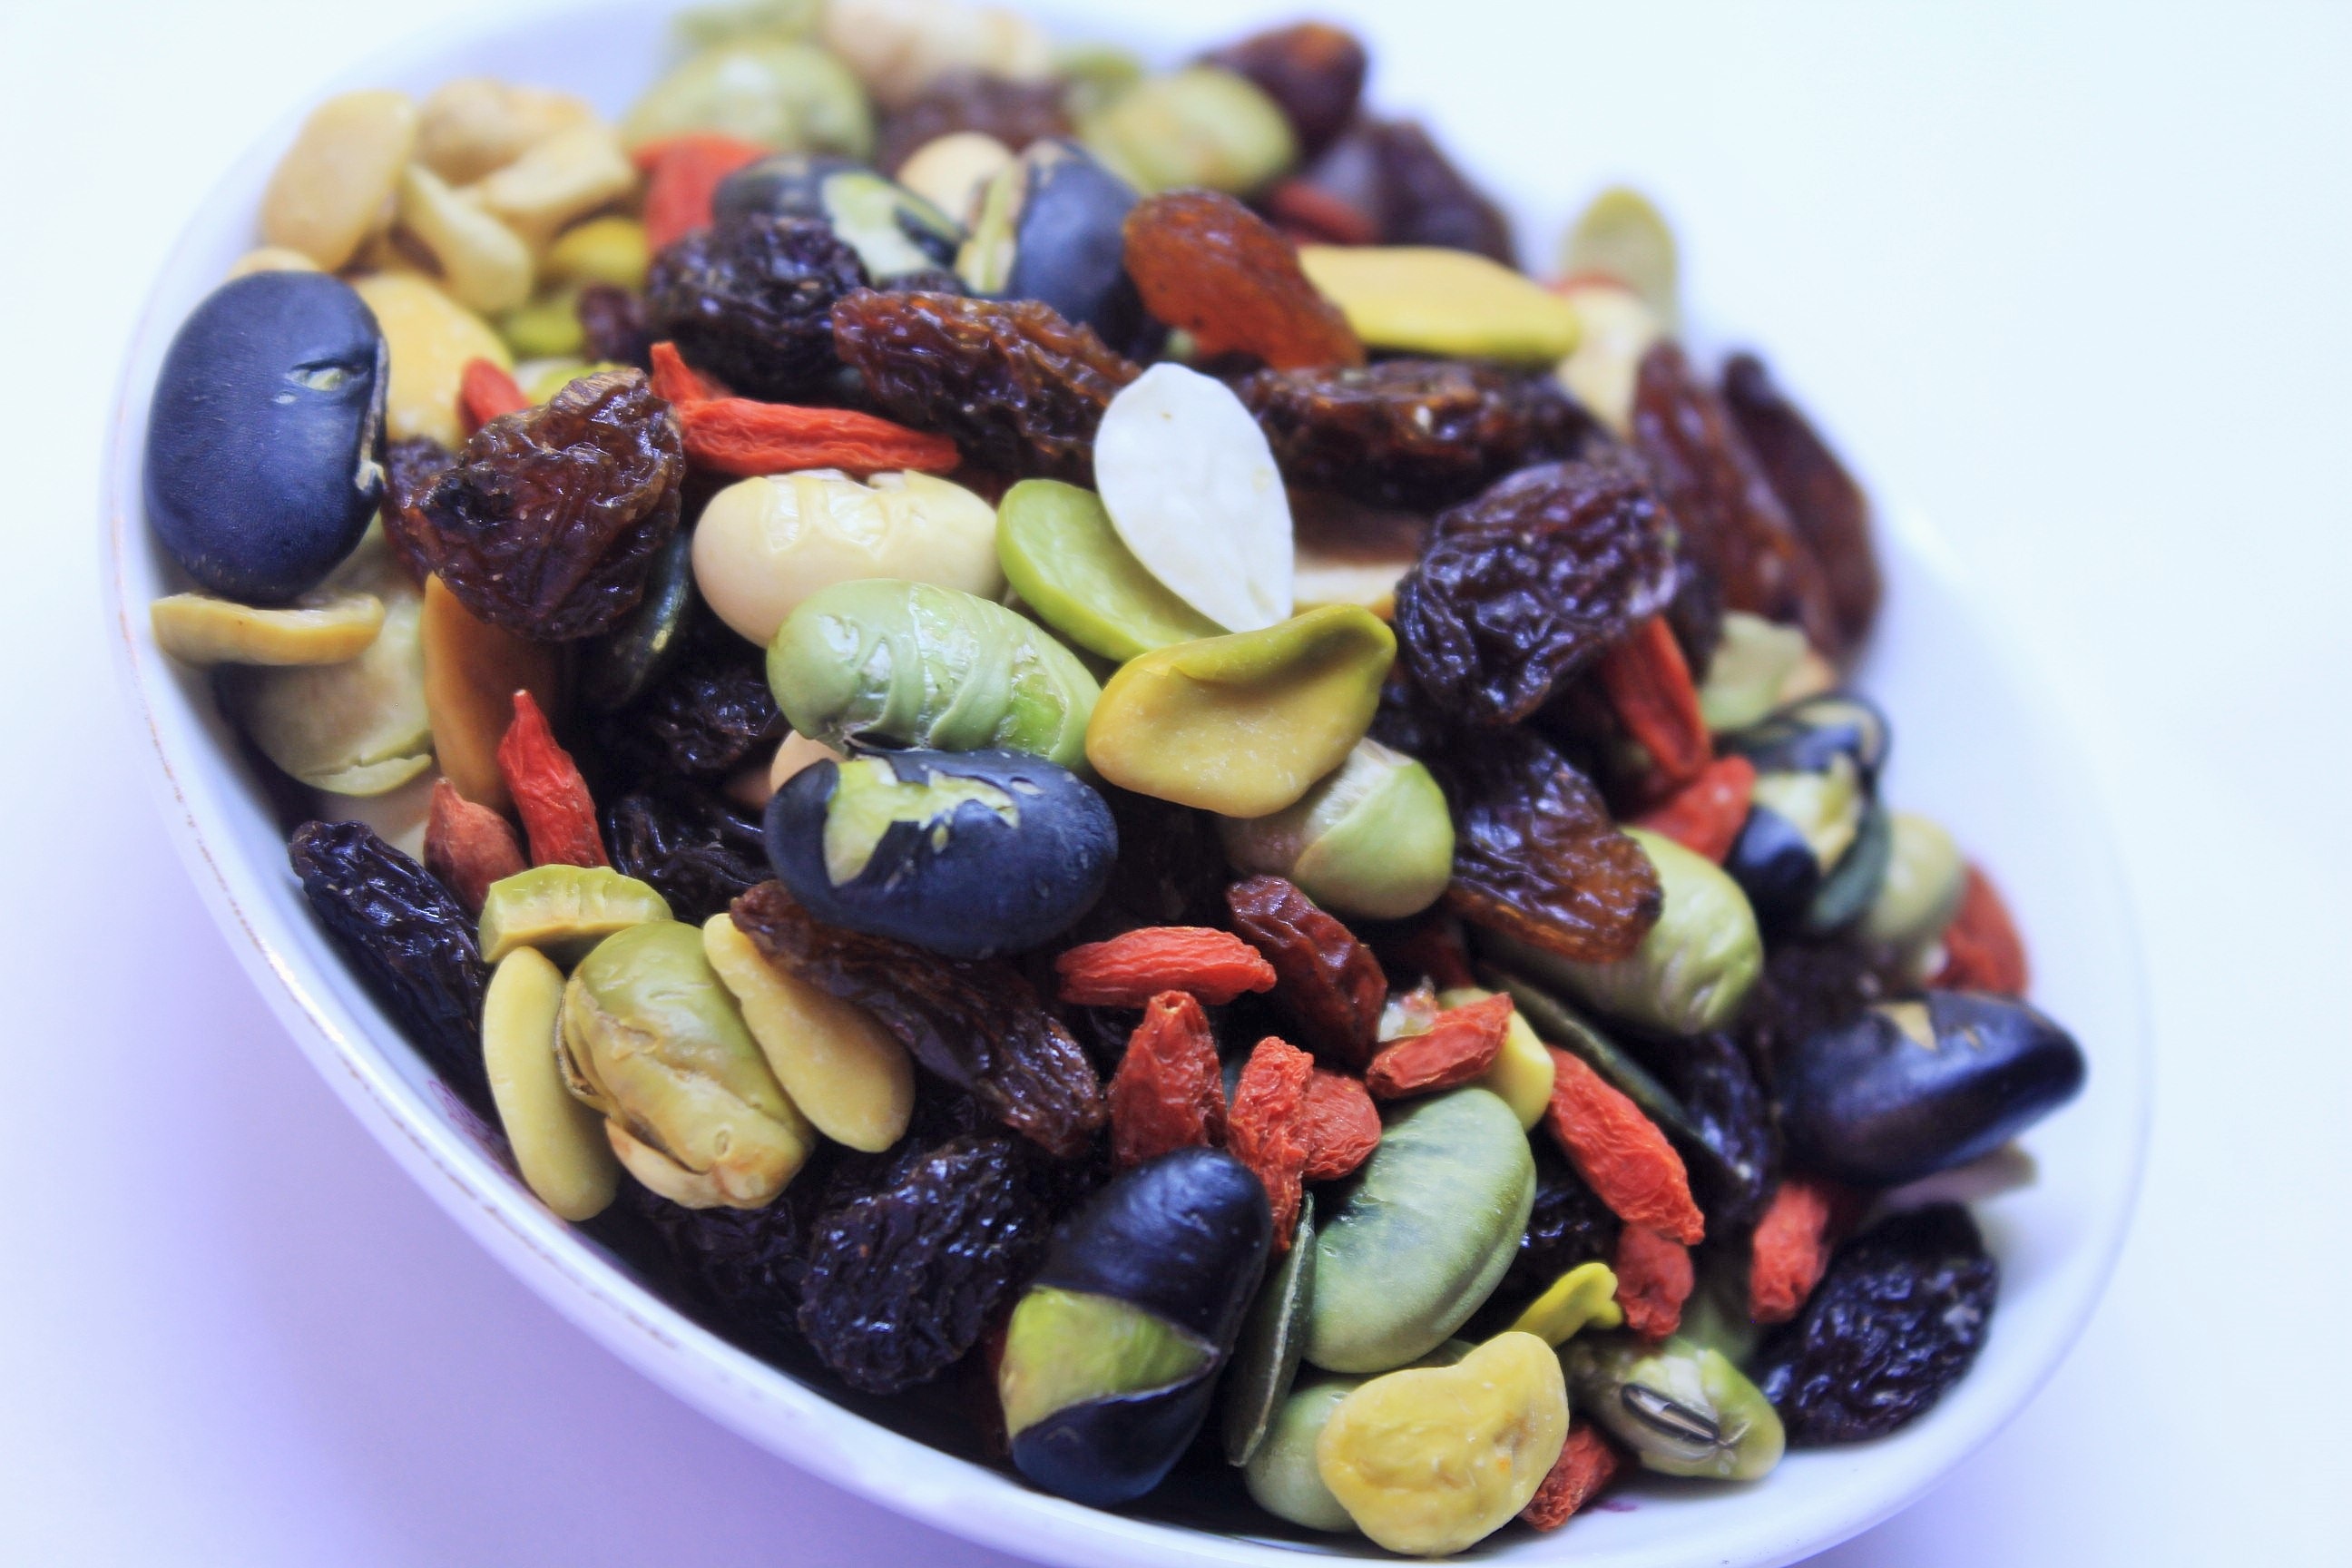
fruit, dish, meal, food, produce, vegetable, breakfast, healthy, snack, cuisine, mussel, nuts, vegetarian food, health food, trail mix, mixed nuts